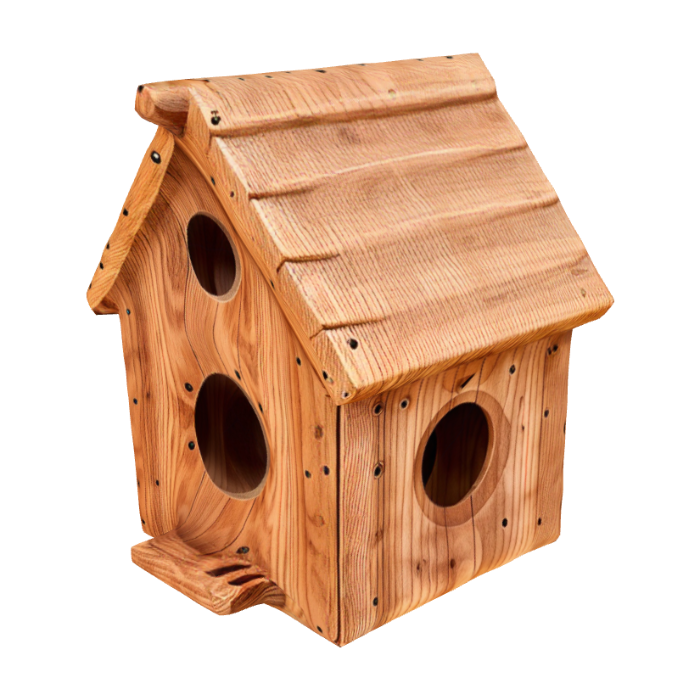
미적 점수 (1~10점): 8